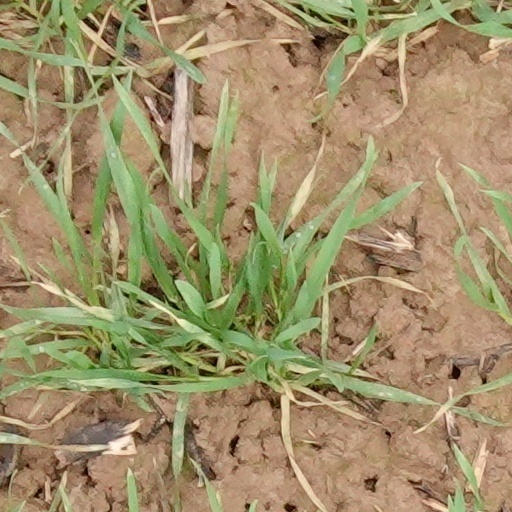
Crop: wheat